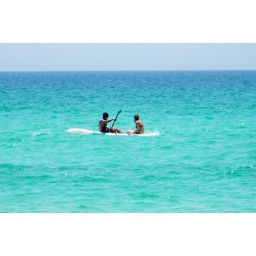
Another day at work doing beach chairs at the Crab Trap in Destin, FL